Fortified wine

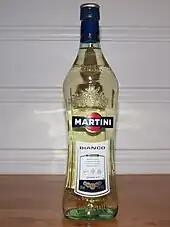
Martini Bianco, an Italian vermouth

Vermouth is a fortified wine flavoured with aromatic herbs and spices ("aromatised" in the trade) using closely guarded recipes (trade secrets). Some of the herbs and spices used may include cardamom, cinnamon, marjoram, and chamomile. Some vermouth is sweetened. Unsweetened or dry vermouth tends to be bitter. The person credited with the second vermouth recipe, Antonio Benedetto Carpano from Turin, Italy, chose to name his concoction "vermouth" in 1786 because he was inspired by a German wine flavoured with wormwood, an herb most famously used in distilling absinthe. Wine flavoured with wormwood goes back to ancient Rome. The modern German word "Wermut" ("Wermuth" in the spelling of Carpano's time) means both "wormwood" and "vermouth". The herbs were originally used to mask raw flavours of cheaper wines, imparting a slightly medicinal "tonic" flavor.